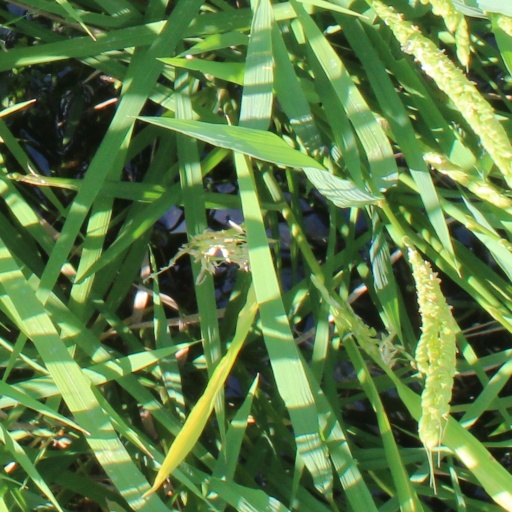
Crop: rice